En Aaloda Seruppa Kaanom

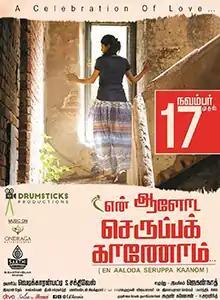
Theatrical release poster

En Aaloda Seruppa Kaanom is a 2017 Tamil-language comedy drama film written and directed by K. P. Jagan. Thamizh, Anandhi, and Yogi Babu play the film's lead roles, amongst an ensemble cast. Production for the film began in February 2017 and it was released on 17 November 2017. The films music was composed by Ishaan Dev. It performed below average at the box office.